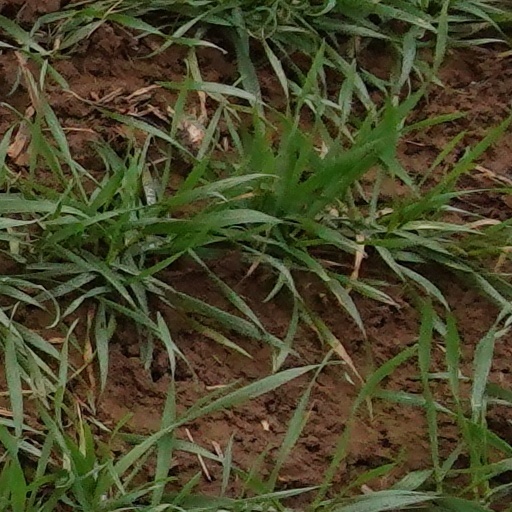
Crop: wheat